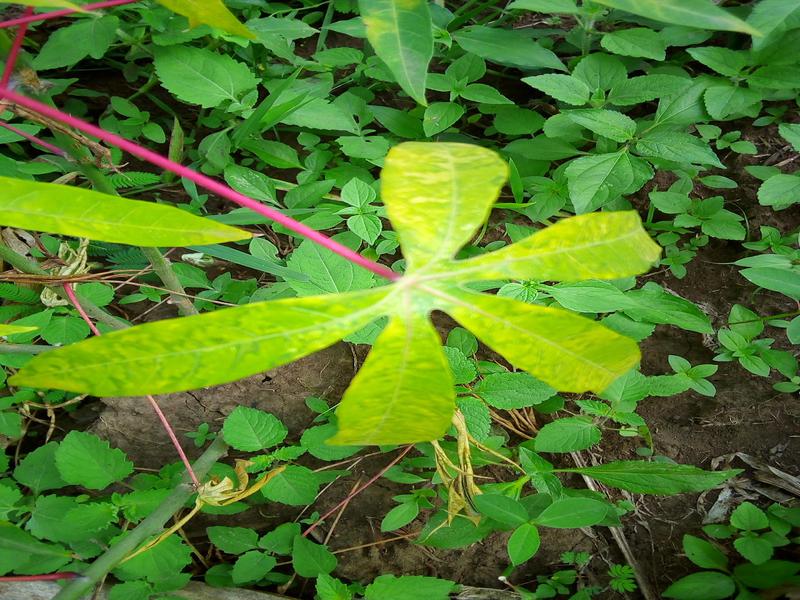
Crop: cassava
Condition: brown_streak_disease